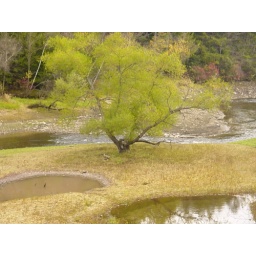
This tree is in the creekbed near where the bridge crosses the bottom of Lake W.